Humanistisch Verbond

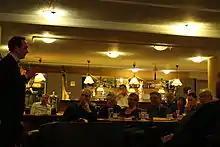
Ruard Ganzevoort at an HV event.

The Humanistisch Verbond (HV) was founded on 17 February 1946 as a response to 'spiritual nihilism' - that was held partially responsible for the atrocities of the Second World War - and the slighting of the non-religious in the Netherlands. The initiators were, amongst others, Jaap van Praag, Garmt Stuiveling and Jan Brandt Corstius. The widow of the prominent freethinker and humanist Leo Polak, Henriette Polak, was also closely involved in the foundation. The goal of the HV was uniting all humanists and deepening, spreading and defending the humanist worldview. Nowadays the HV focuses on the motto "Zelf denken, samen leven" ("Thinking for yourself, living together") to fulfilling two core tasks: